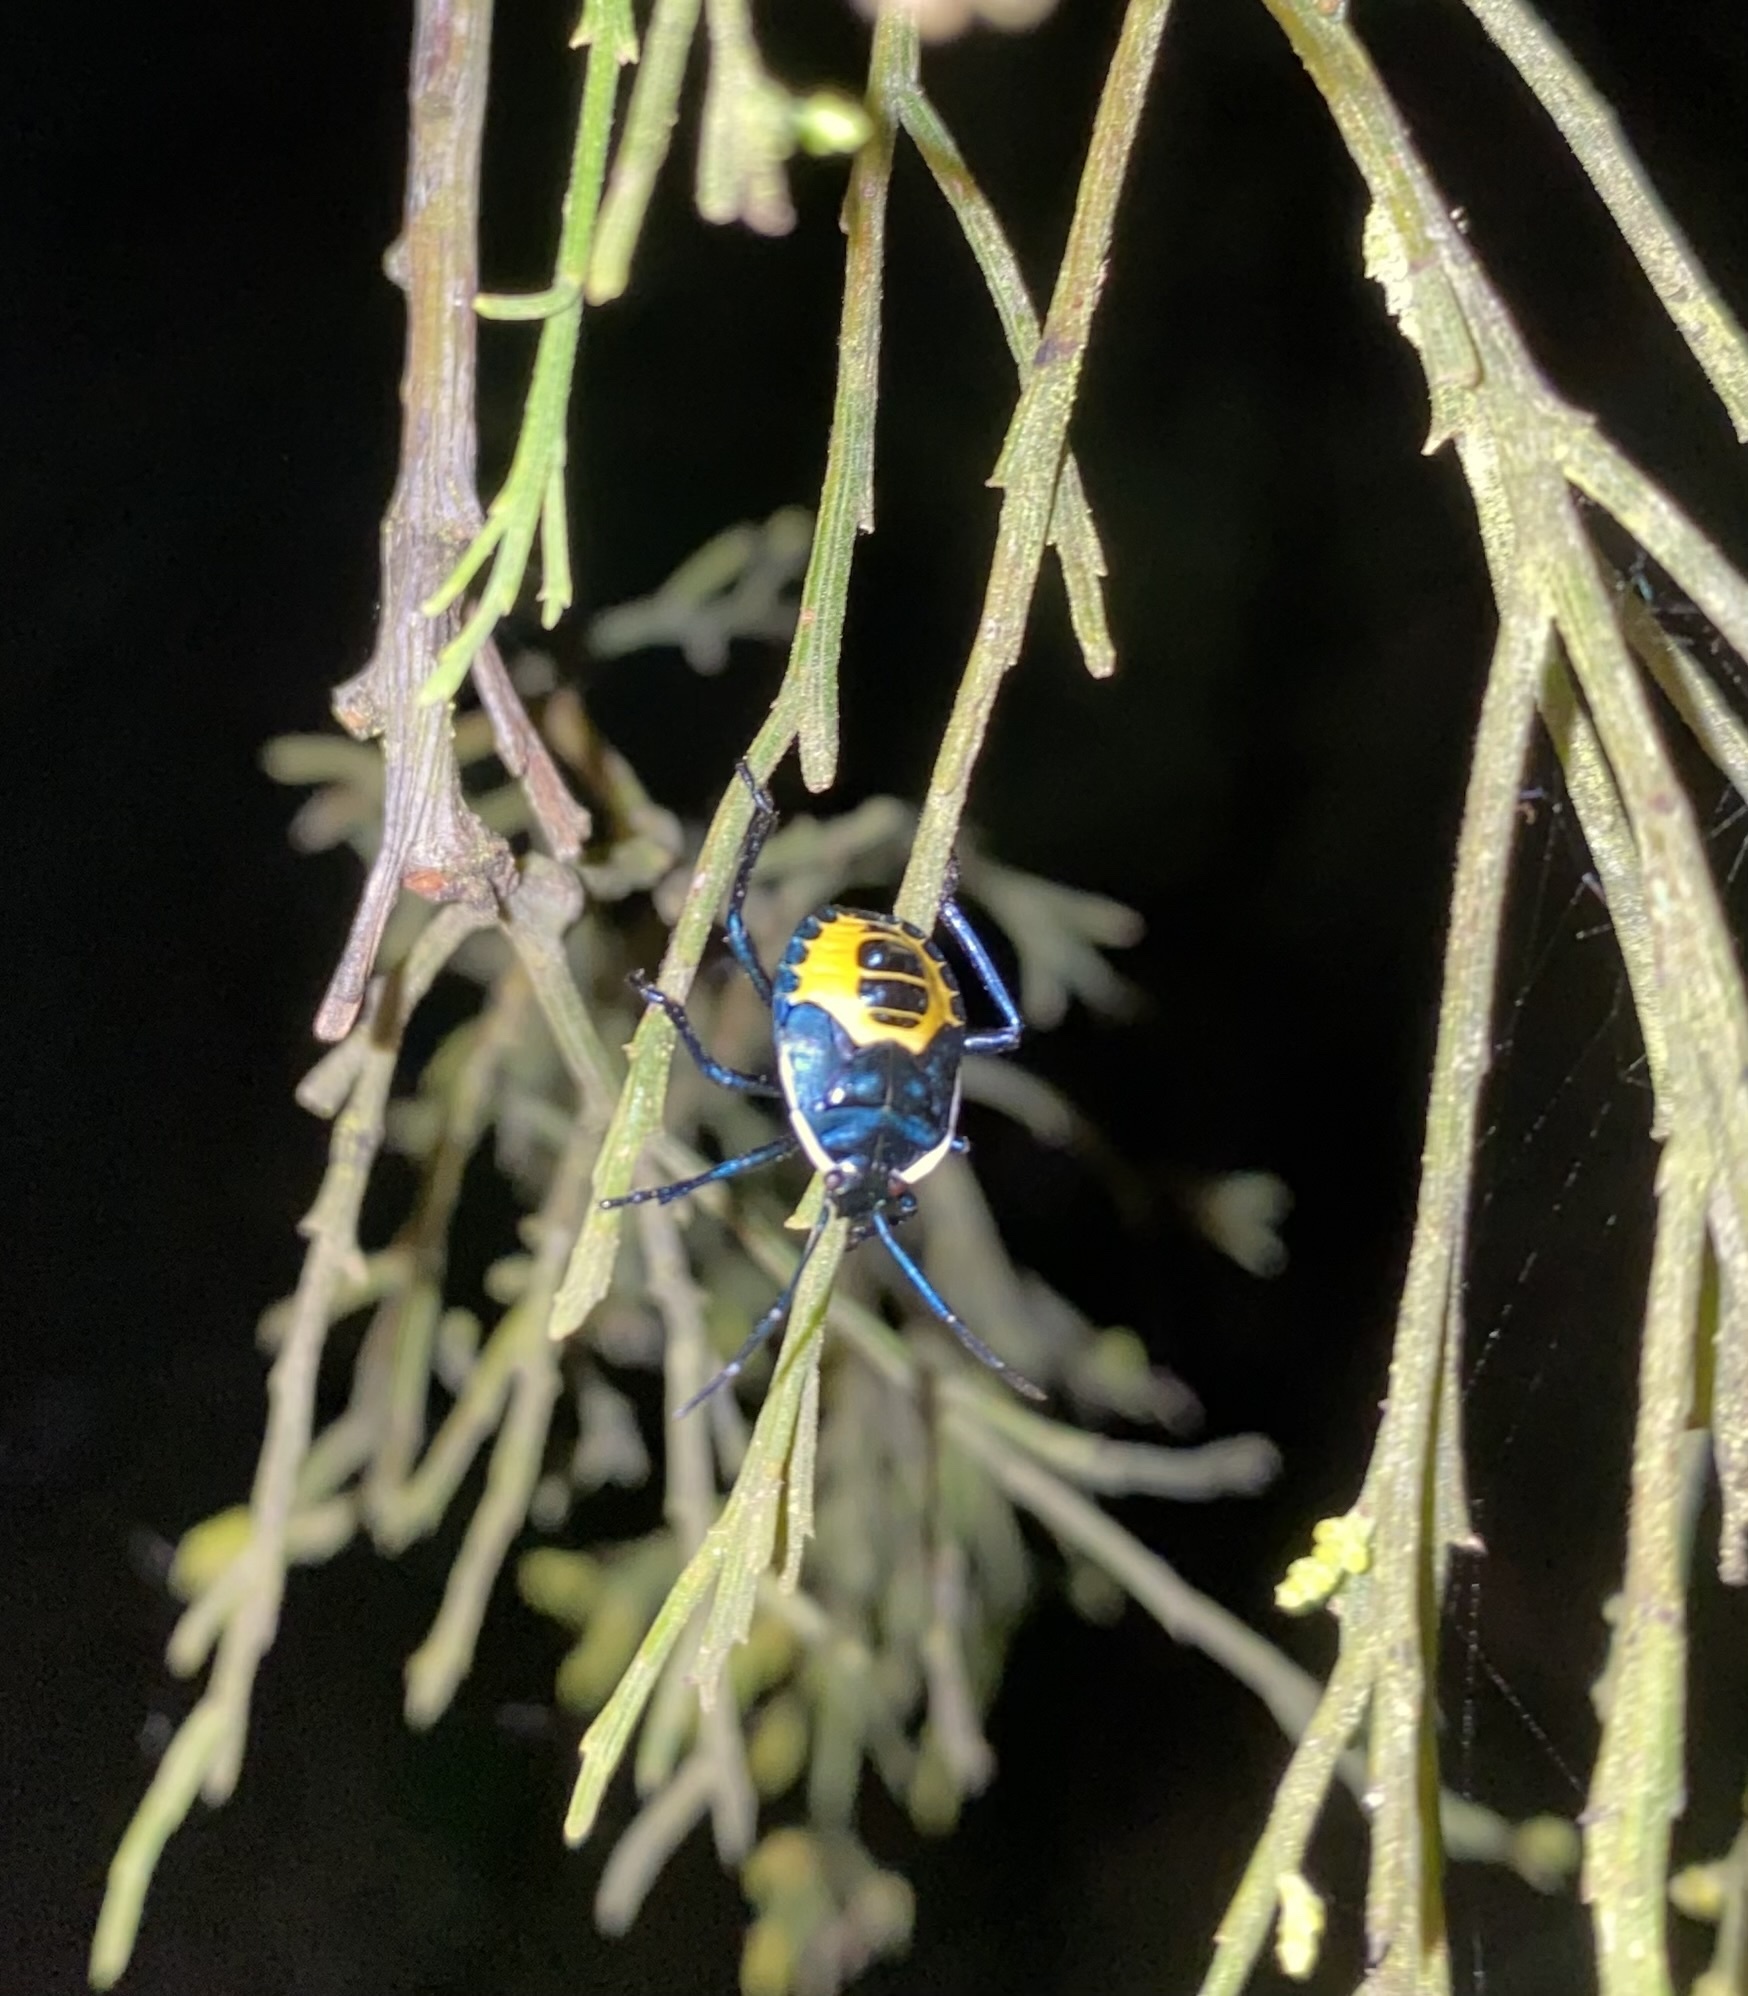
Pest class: stink_bug